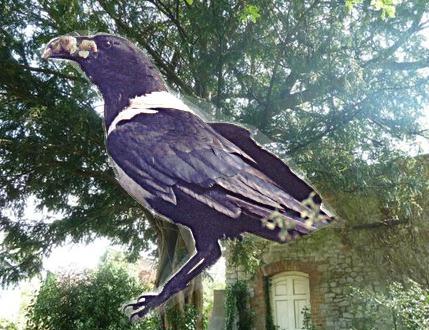
Bird species: White_necked_Raven
Bird type: landbird
Background: land